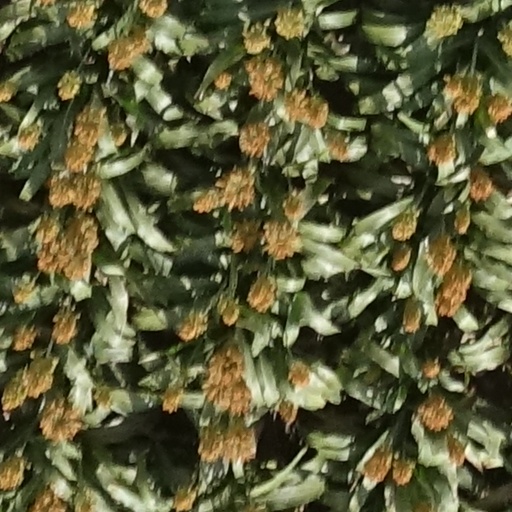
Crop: sorghum